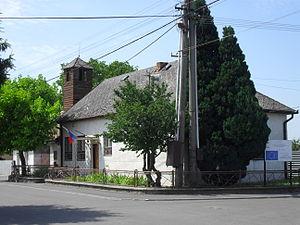
Malý Kamenec est un village de Slovaquie situé dans la région de Košice.